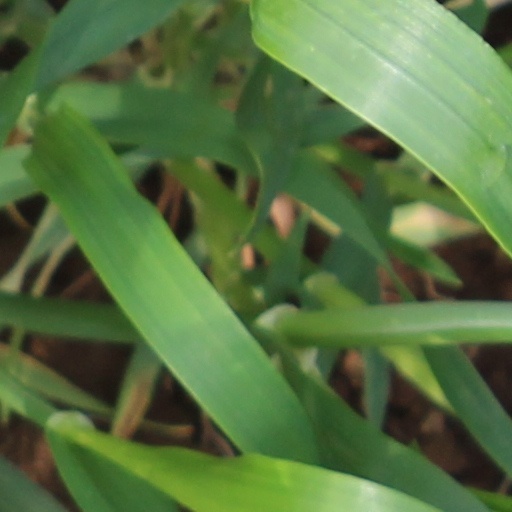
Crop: wheat